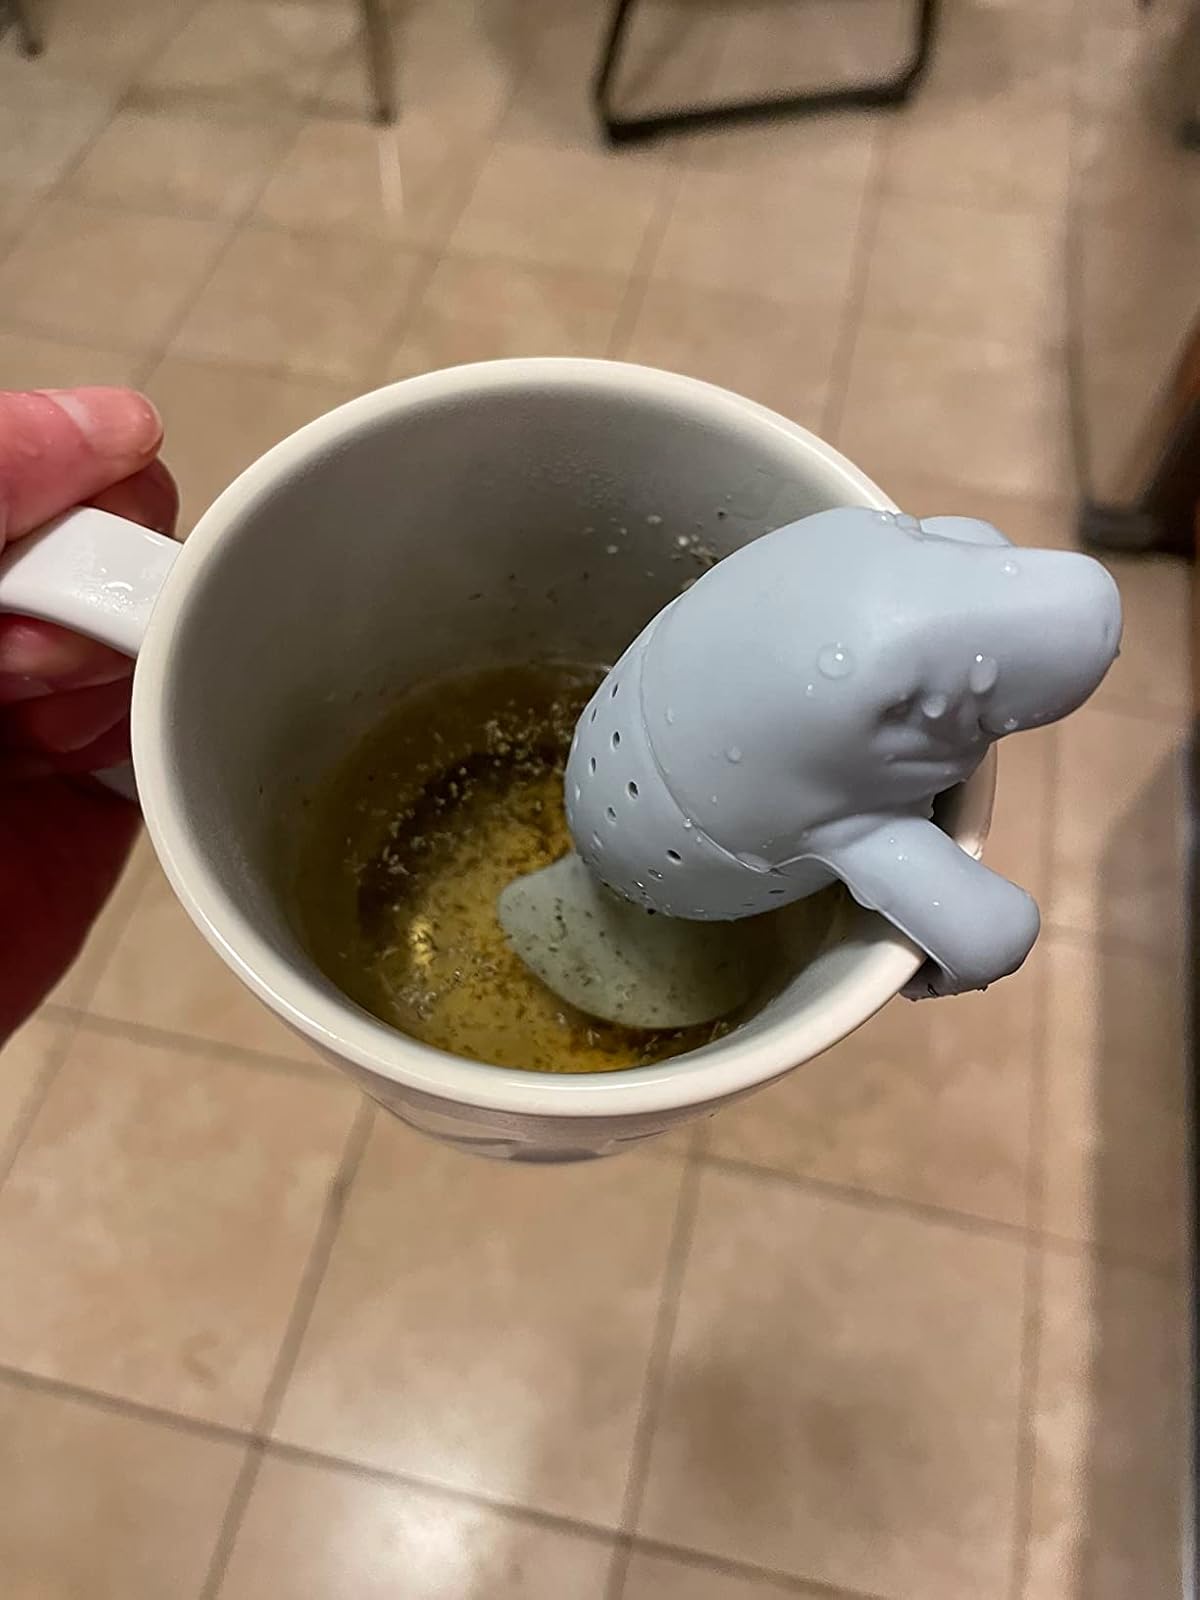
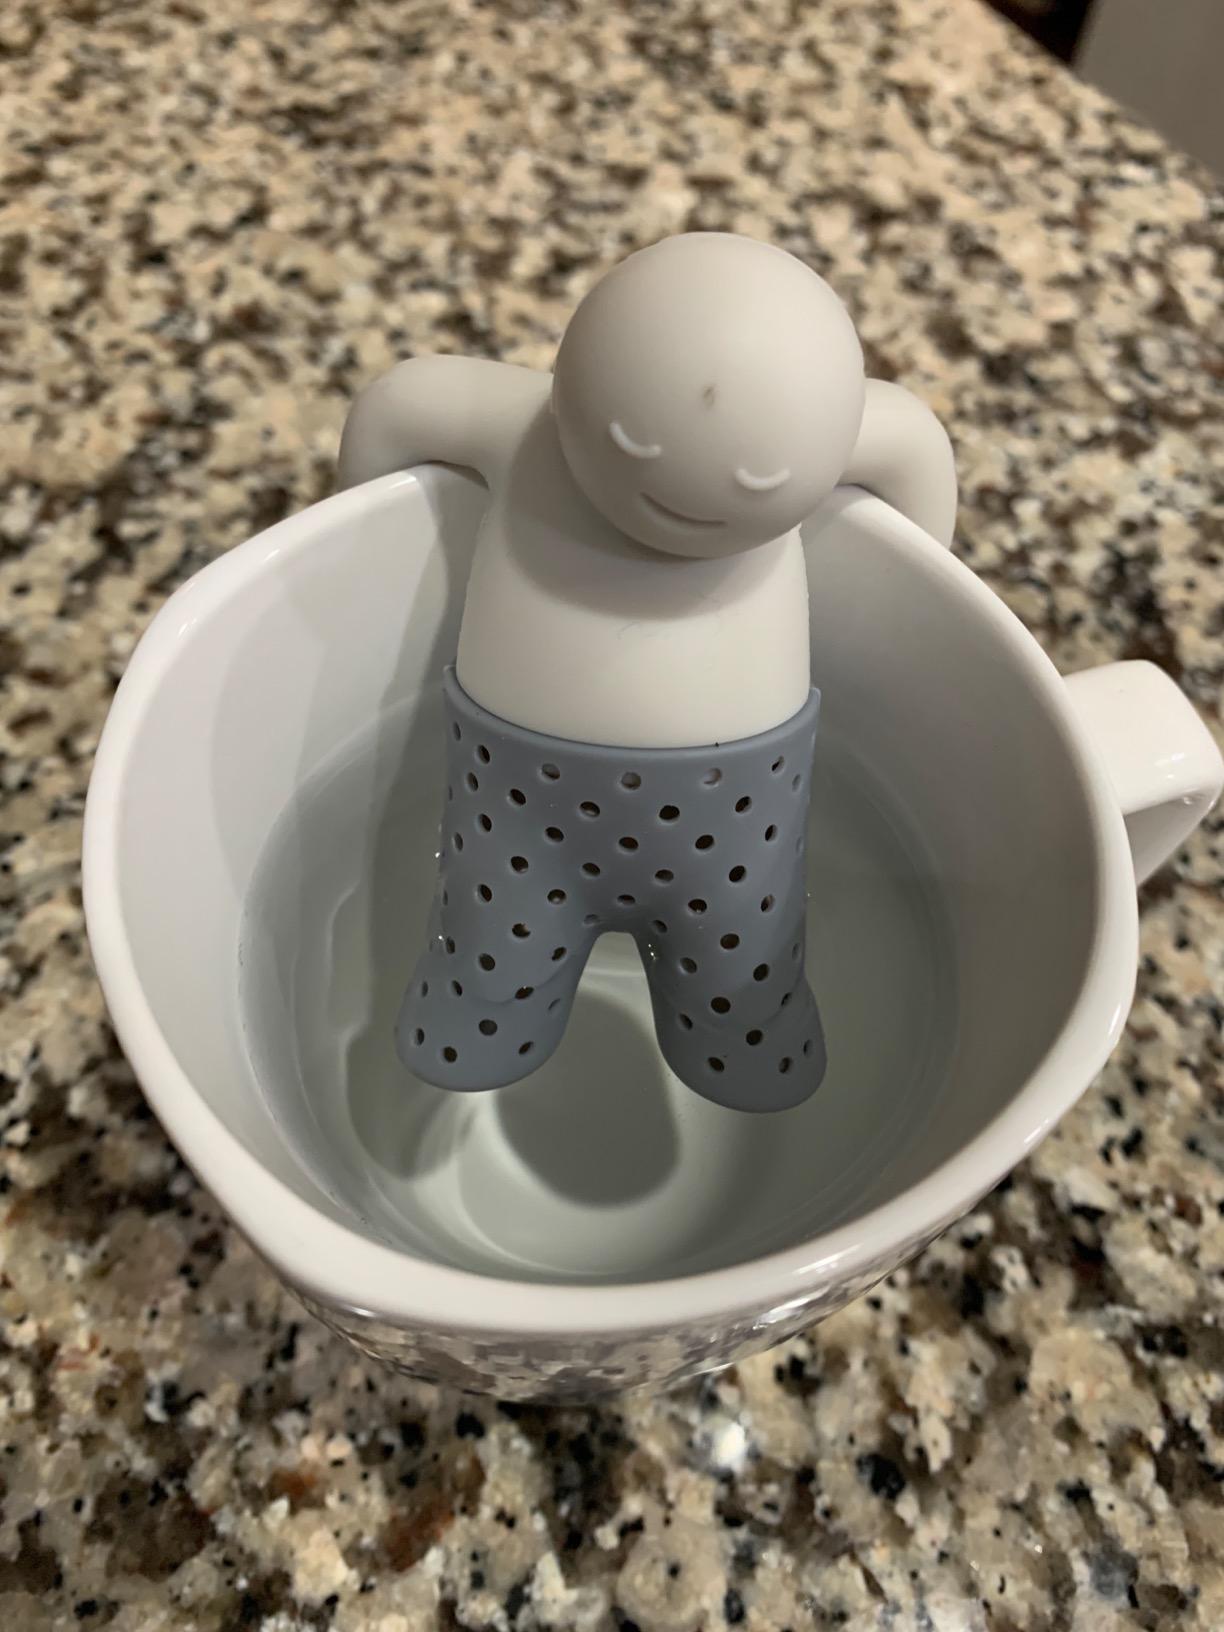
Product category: items_tea
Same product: no